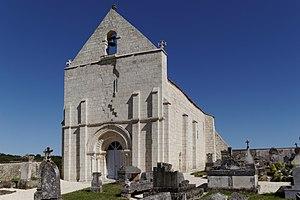
Église Saint-Hilaire de la Frédière (Inscrit) This building is indexed in the Base Mérimée, a database of architectural heritage maintained by the French Ministry of Culture,
La Frédière est une ancienne commune du Sud-Ouest de la France située dans le département de la Charente-Maritime.
Les églises de la Charente-Maritime présentent une grande diversité, d'une commune à une autre, et se distinguent par des styles et des périodes de construction différentes. De nombreux édifices témoignent cependant de l'épanouissement, aux XIᵉ et XIIᵉ siècles d'une forme d'art roman spécifique, appelée art roman saintongeais, caractérisée par une simplicité des formes et un décor sculpté, souvent très riche.
Cet article recense une partie des monuments historiques de la Charente-Maritime, en France.